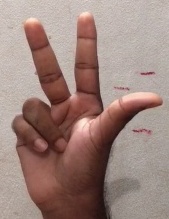
ASL sign: 3